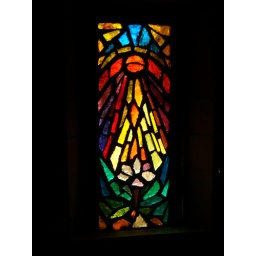
Stained glass window in Nazareth